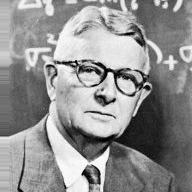
Age: 64